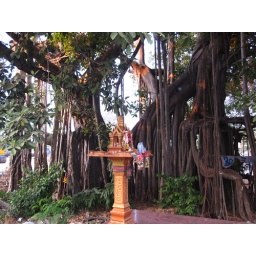
Ghost house in front of a great tree